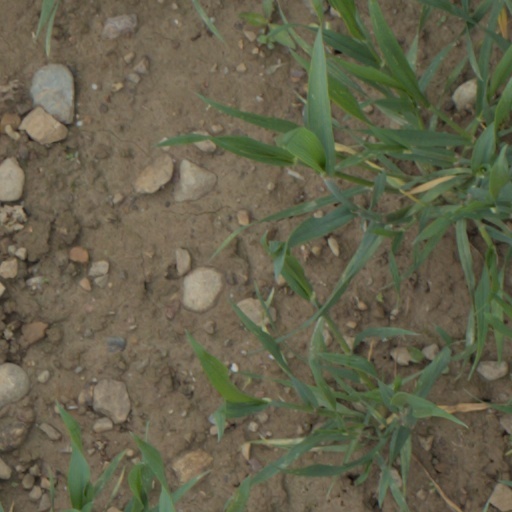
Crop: wheat